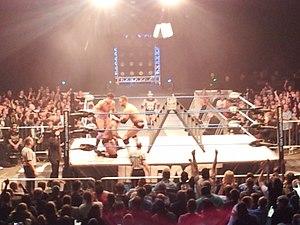
Nicholas Harry Aldis est un catcheur anglais connu pour son travail à la Total Nonstop Action Wrestling de 2008 à 2015 sous le nom de Magnus.
Michael Hutter, est un catcheur américain connu sous le nom de ring d'Ethan Carter III. Il est principalement connu pour son travail à la World Wrestling Entertainment de 2009 à 2013, à la Total Nonstop Action Wrestling / Impact Wrestling de 2013 à 2018 avant de retourner à la WWE de 2018 à 2020.